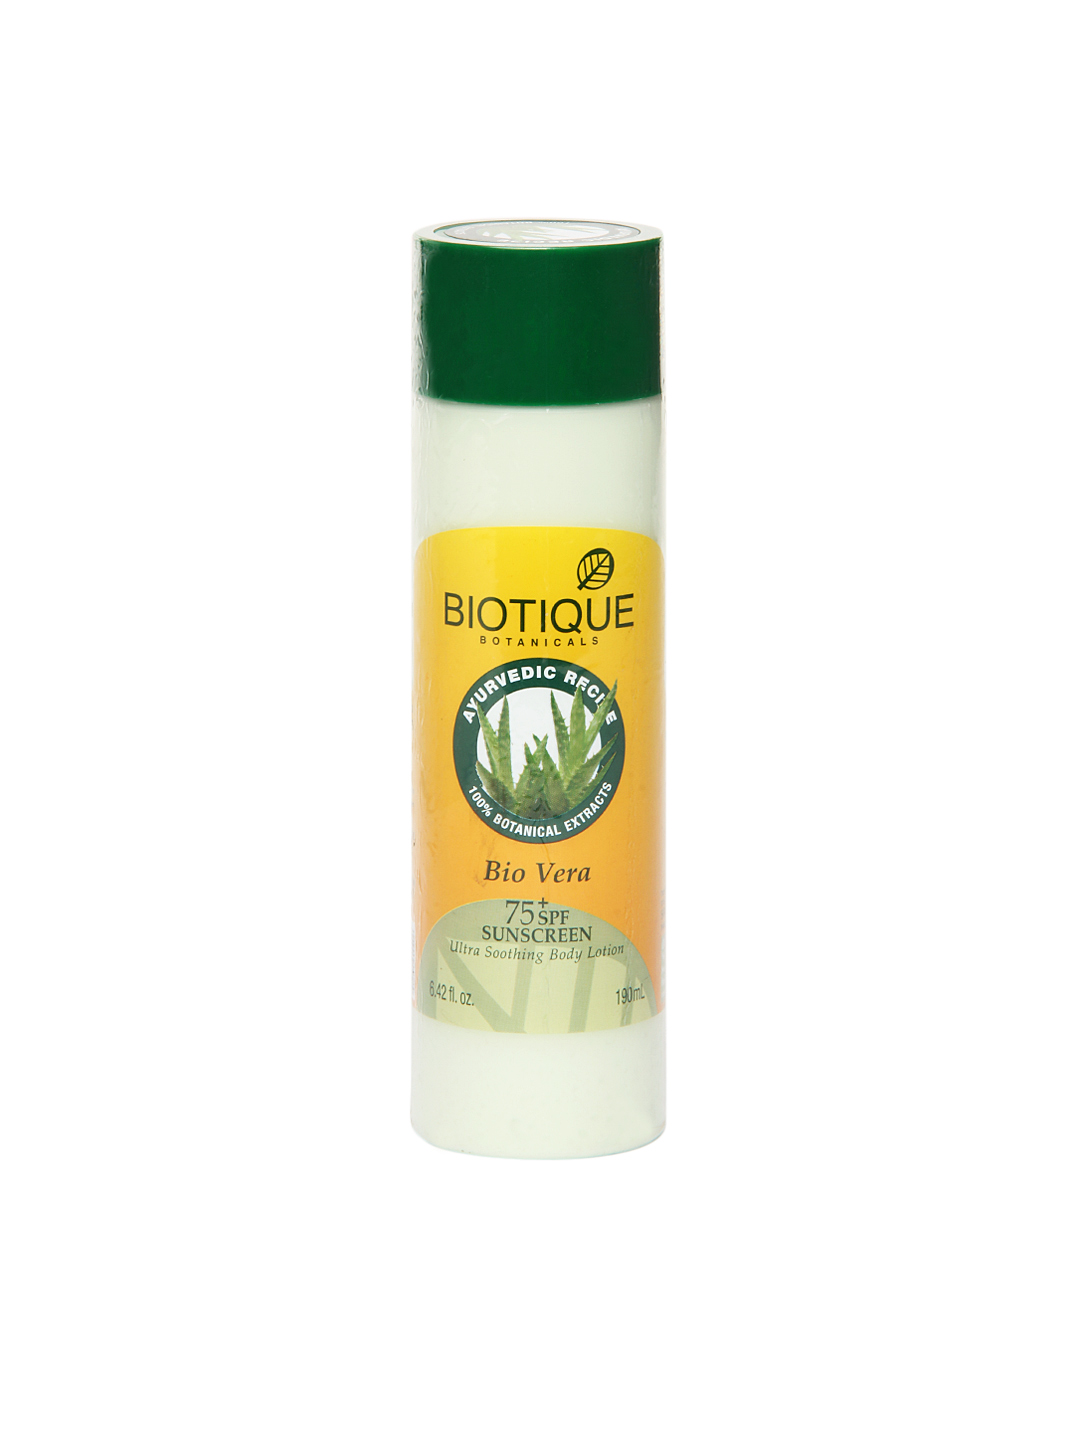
Biotique Women Bio Vera Ultra Soothing Body Lotion with SPF 75
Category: Personal Care / Skin Care / Sunscreen
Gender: Women
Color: Green
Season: Spring 2017
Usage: Casual